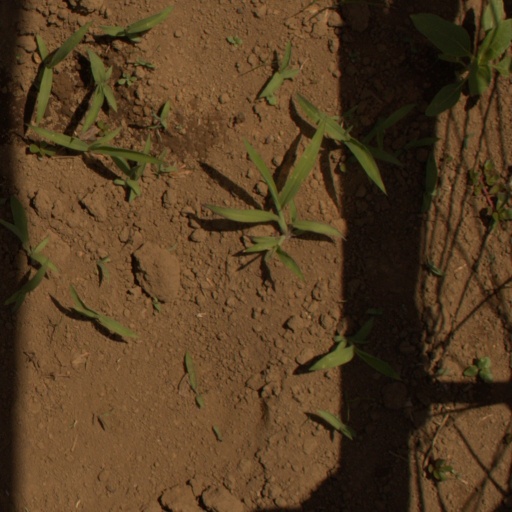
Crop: Jerusalem artichoke